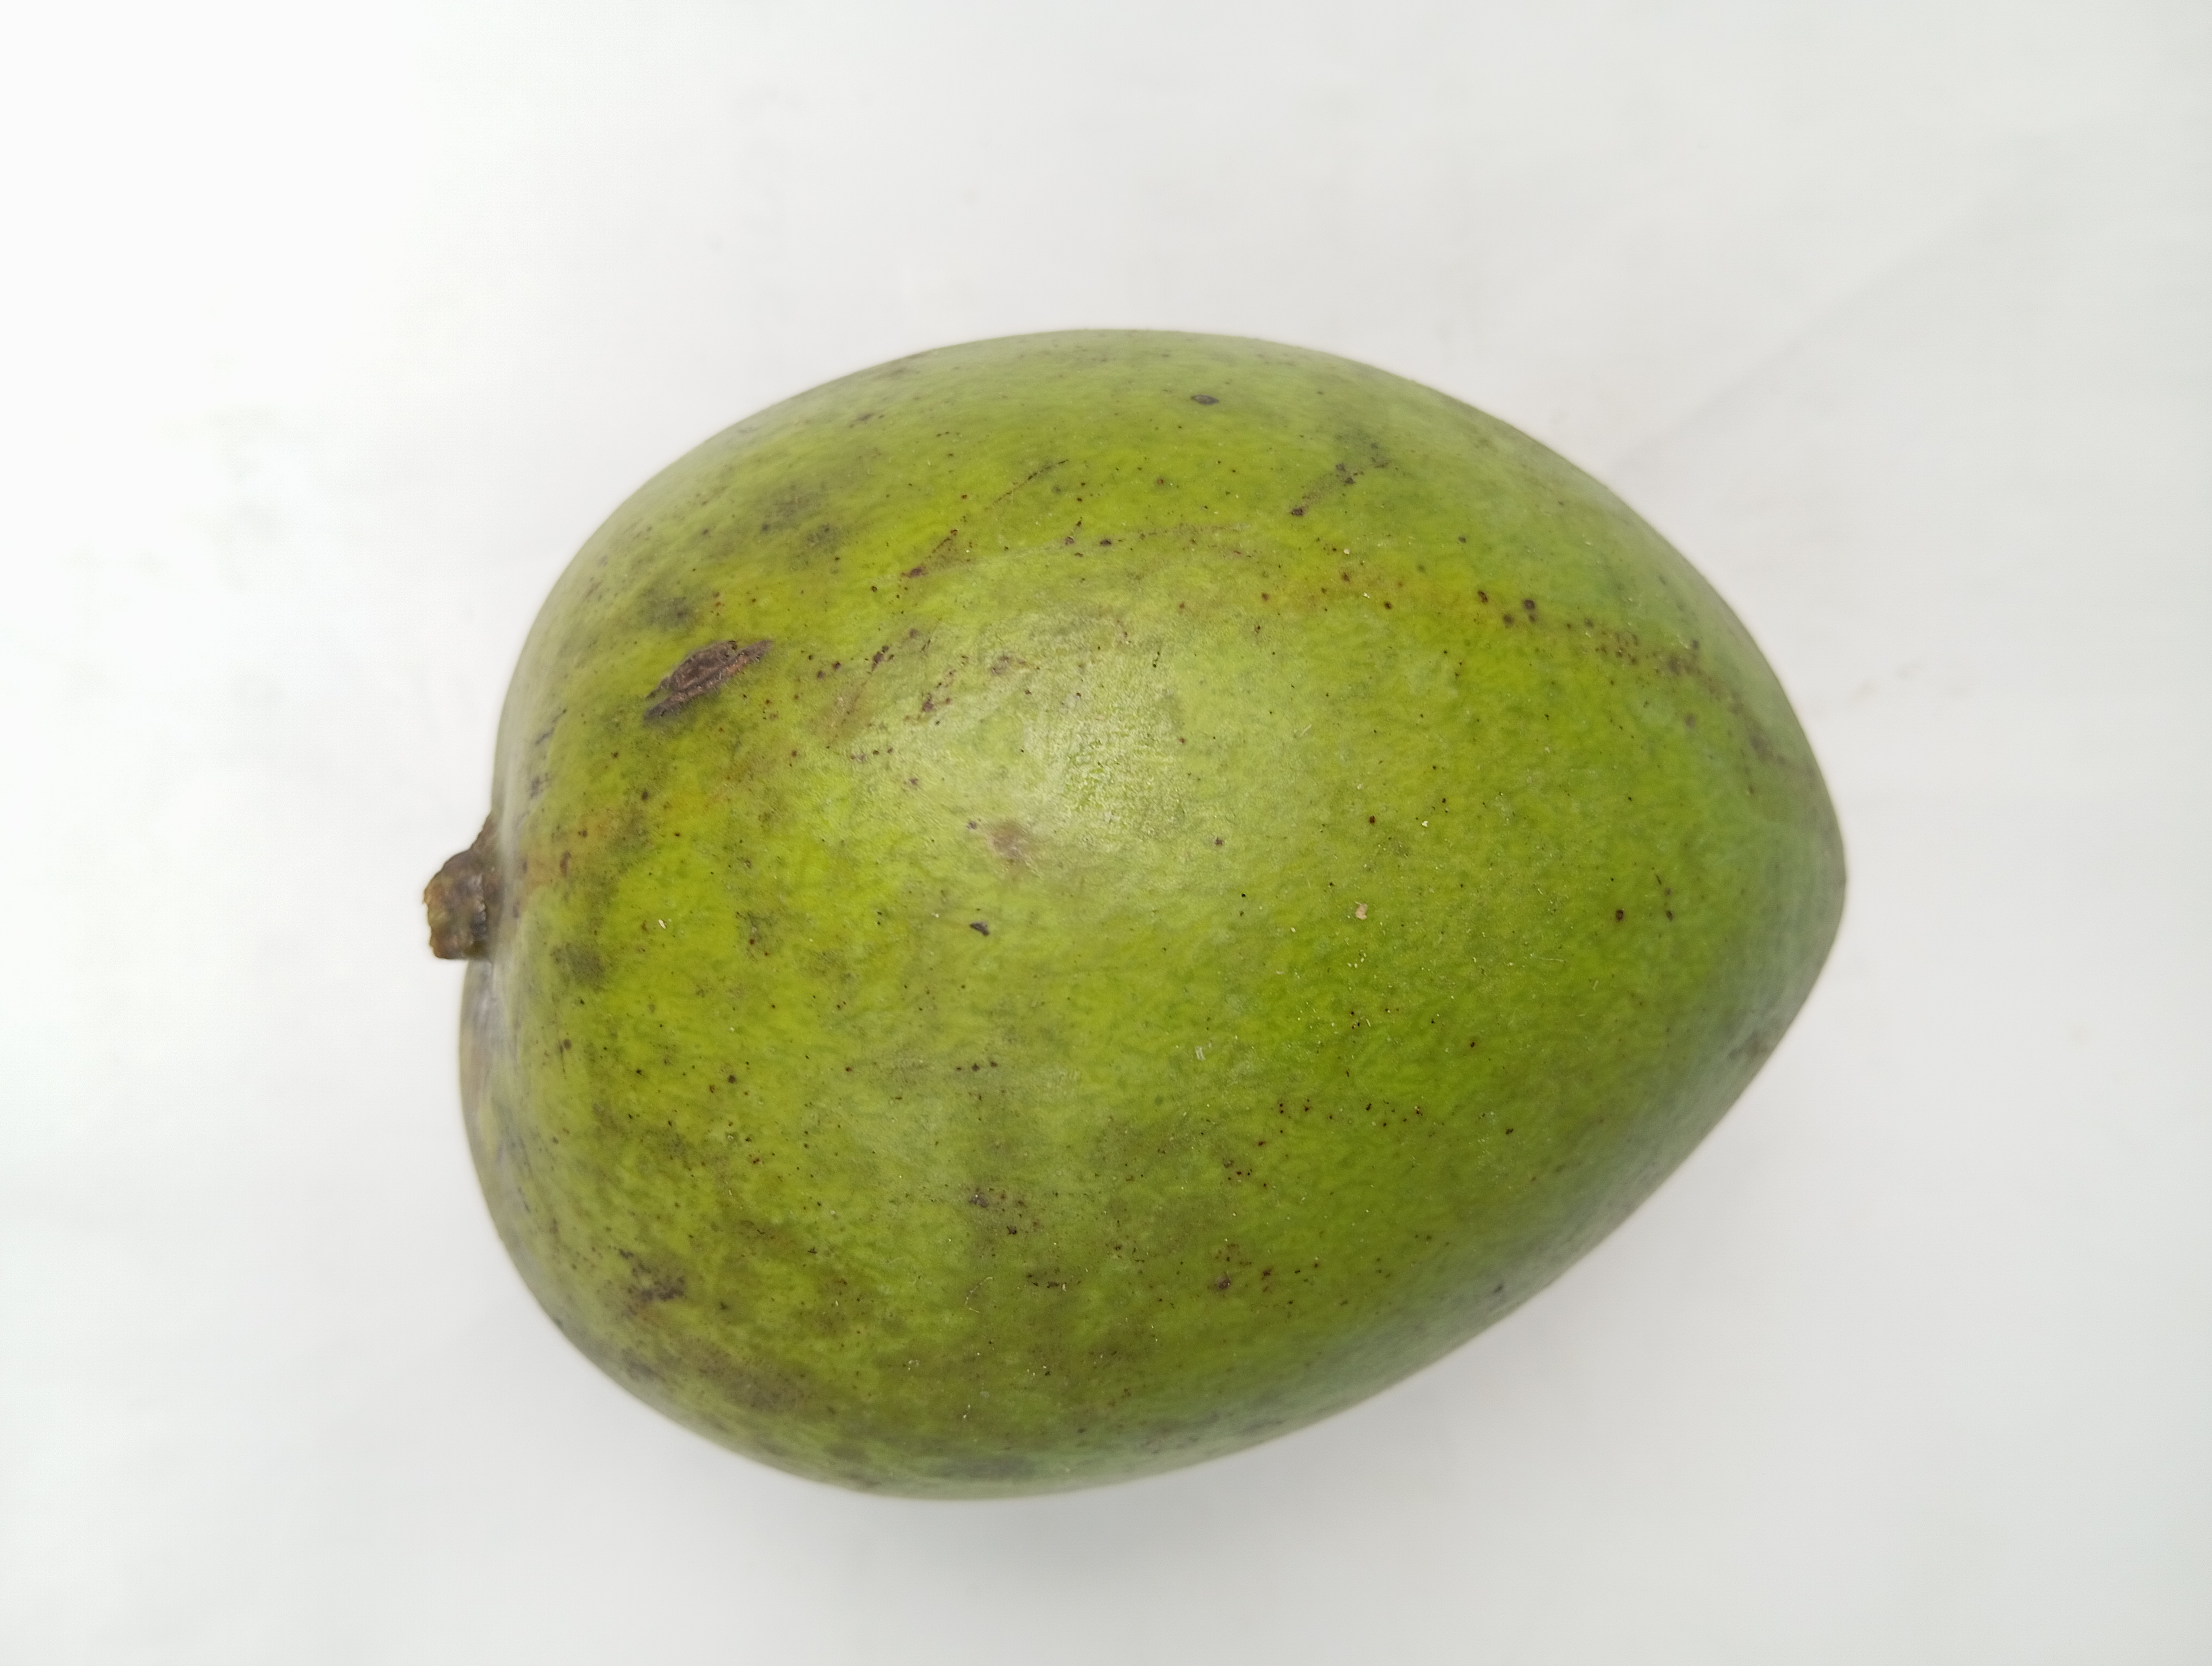
Mango variety: Harivanga